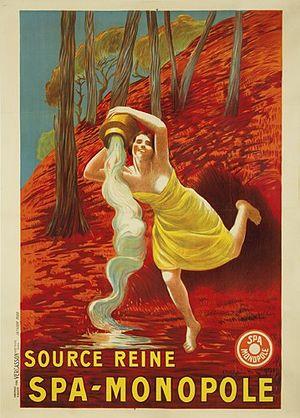
Spa est une ville francophone de Belgique située dans la province de Liège en Région wallonne. Elle est connue pour ses eaux thermales.